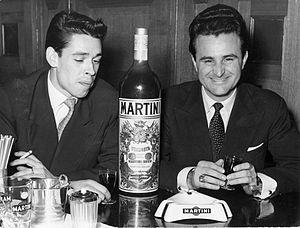
Jacques Brel en avant-programme de Bobbejaan Schoepen (Bobby Jean/Bobby Jann), Ancienne Belgique, Bruxelles, 8 au 13 janvier 1955. Bobbejaan Schoepen, né le 16 mai 1925 à Boom, est un chanteur-guitariste belge. Il a également été amuseur, parodiste, acteur, fantaisiste et connu pour ses talents de siffleur accompli et virtuose. Il est le fondateur et l'ancien directeur du parc d'attraction Bobbejaanland.
Bobbejaan Schoepen est un chanteur-guitariste belge. Il a également été amuseur, parodiste, acteur, fantaisiste et connu pour ses talents de siffleur accompli et virtuose. Il est le fondateur et l'ancien directeur du parc d'attractions Bobbejaanland.
La musique belge comporte à l'image du pays un double héritage linguistique selon que l'on considère la Communauté flamande ou la Communauté francophone de Belgique. Il existe en outre une Communauté germanophone de Belgique.